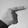
ASL letter: G